San Bernardino, California

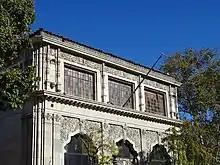
The Spanish Colonial Revival style Heritage Building, designed after the Casa Consistorial in Sevilla, Spain

San Bernardino features a hot-summer Mediterranean climate ("Csa" in the Köppen climate classification) with warm winters and hot, dry summers. Relative to other areas in Southern California, winters are colder, with frost and with chilly to cold morning temperatures common. The particularly arid climate during the summer prevents tropospheric clouds from forming, meaning temperatures rise to what is considered by NOAA scientists as Class Orange. Summer thus has temperatures approaching those typical of hot desert climates, with the highest recorded summer temperature at on July 6, 2018. In the winter, snow flurries occur upon occasion. San Bernardino gets an average of of rain, hail, or light snow showers each year. Arrowhead Springs, San Bernardino's northernmost neighborhood gets snow, heavily at times, due to its elevation of about above sea level.